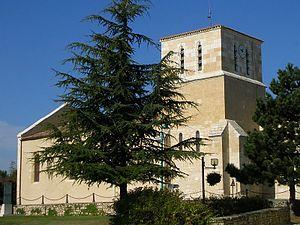
Eglise Saint Pierre CRAVANS
Cravans est une commune du Sud-Ouest de la France, située dans le département de la Charente-Maritime.